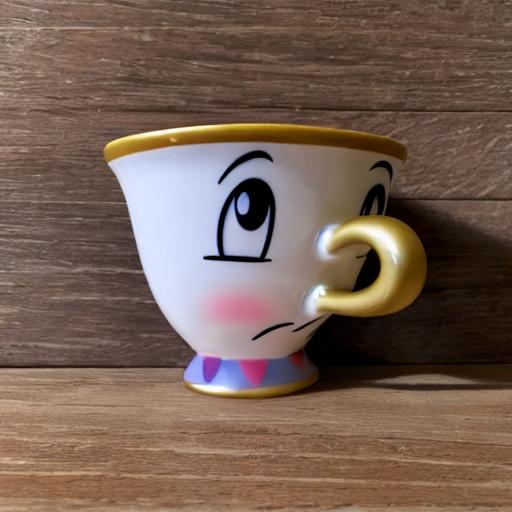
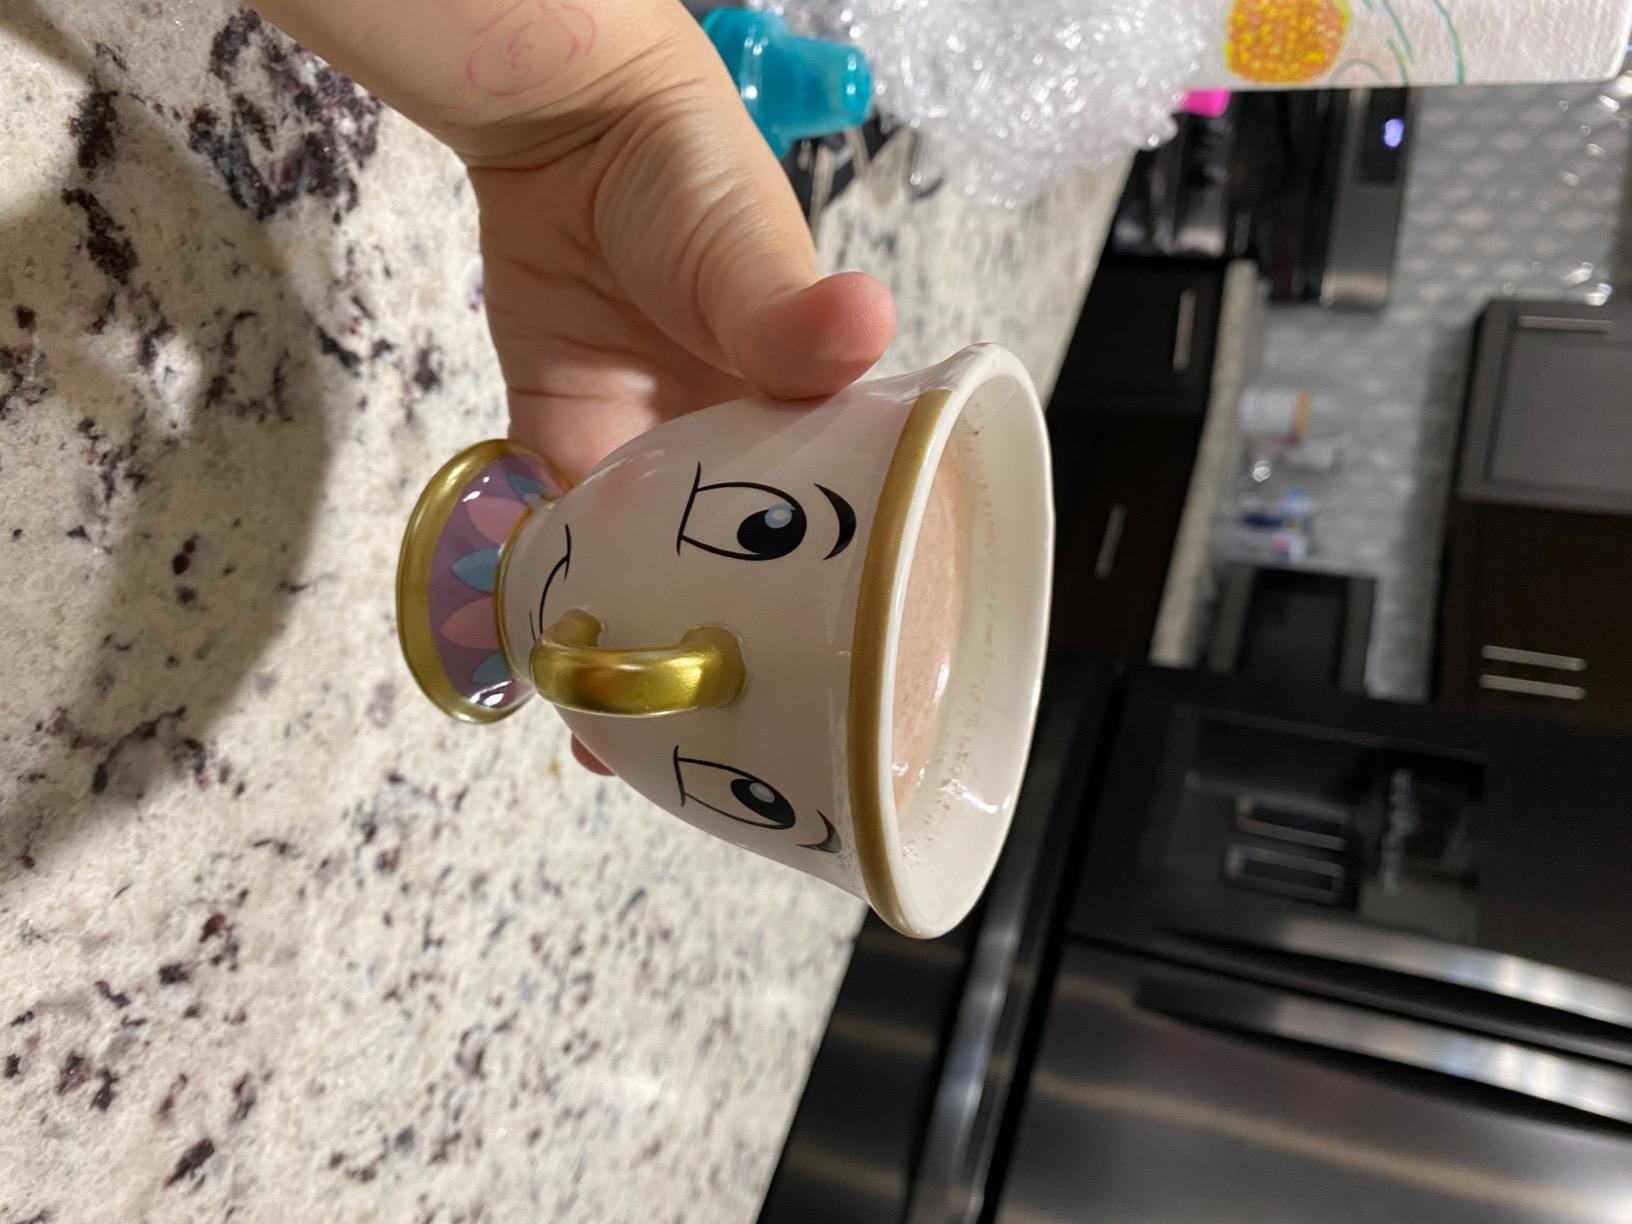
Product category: items_mug
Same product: no